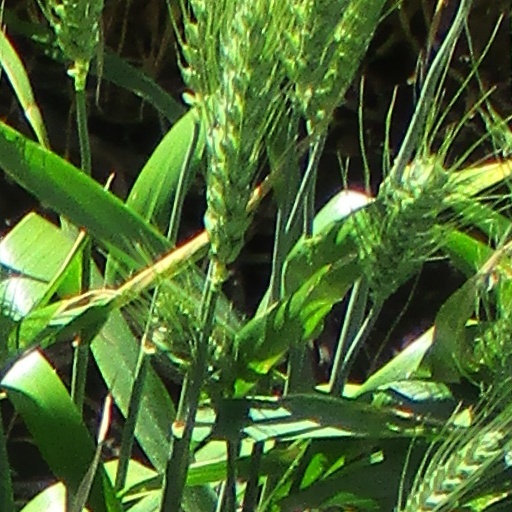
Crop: wheat